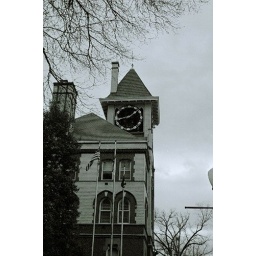
clock tower in New Burn, NC